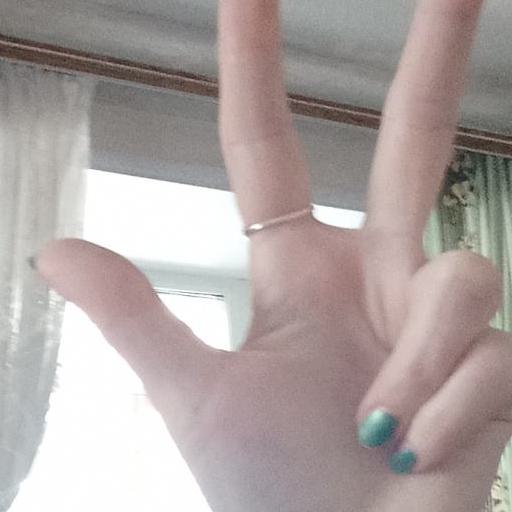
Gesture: three2